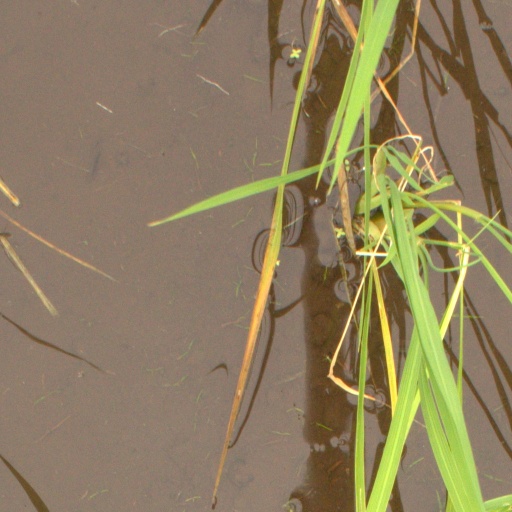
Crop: rice